Mori Calliope

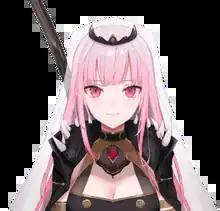
The avatar of Mori Calliope, designed by Yukisame

is a virtual YouTuber and singer affiliated with Cover Corporation's Hololive Production agency, who debuted in September 2020 as a member of the Hololive English Myth unit.